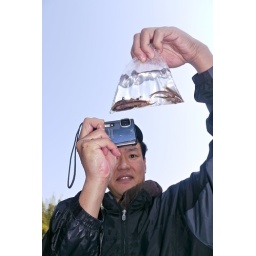
Koichi Shibukawa with some fish from very clear waters near Nambak, northern Laos